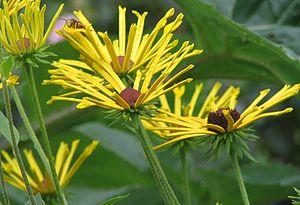
Les Rudbeckies sont un genre de plantes herbacées de la famille des Astéracées, appartenant au genre Rudbeckia. On en compte une trentaine d'espèces, dont plusieurs sont cultivées pour leurs fleurs caractéristiques, qui ressemblent à de grosses marguerites jaunes à centre brun foncé.